Qausuittuq National Park

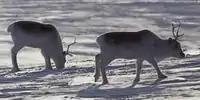
Peary caribou

The severe climate limits soil and nutrient development, which in turn limits vegetation. This region has low vascular plant diversity and is dominated by herbaceous species. Plants include purple saxifrage, dwarf willow, sedges, grasses, lichens and mosses.